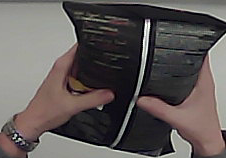
Product: lays_chill